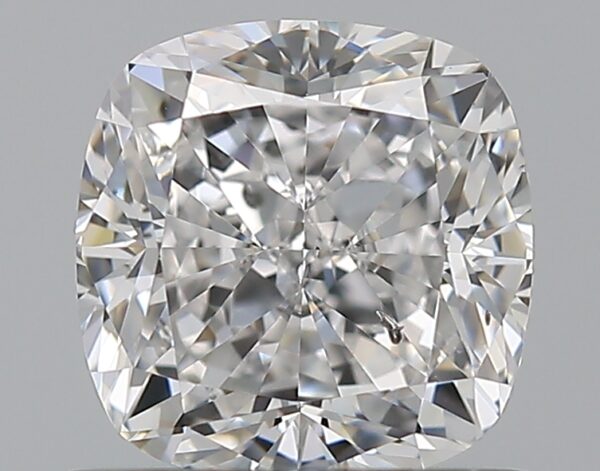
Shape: cushion
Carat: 1
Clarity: SI1
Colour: D
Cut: EX
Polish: EX
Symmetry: EX
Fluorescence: N
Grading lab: GIA
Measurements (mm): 5.66 x 5.6 x 3.79